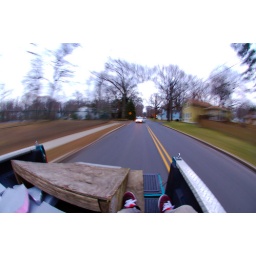
Riding in the back of good ol' smitty's truck while bringing the kicker to the lake to skate it.